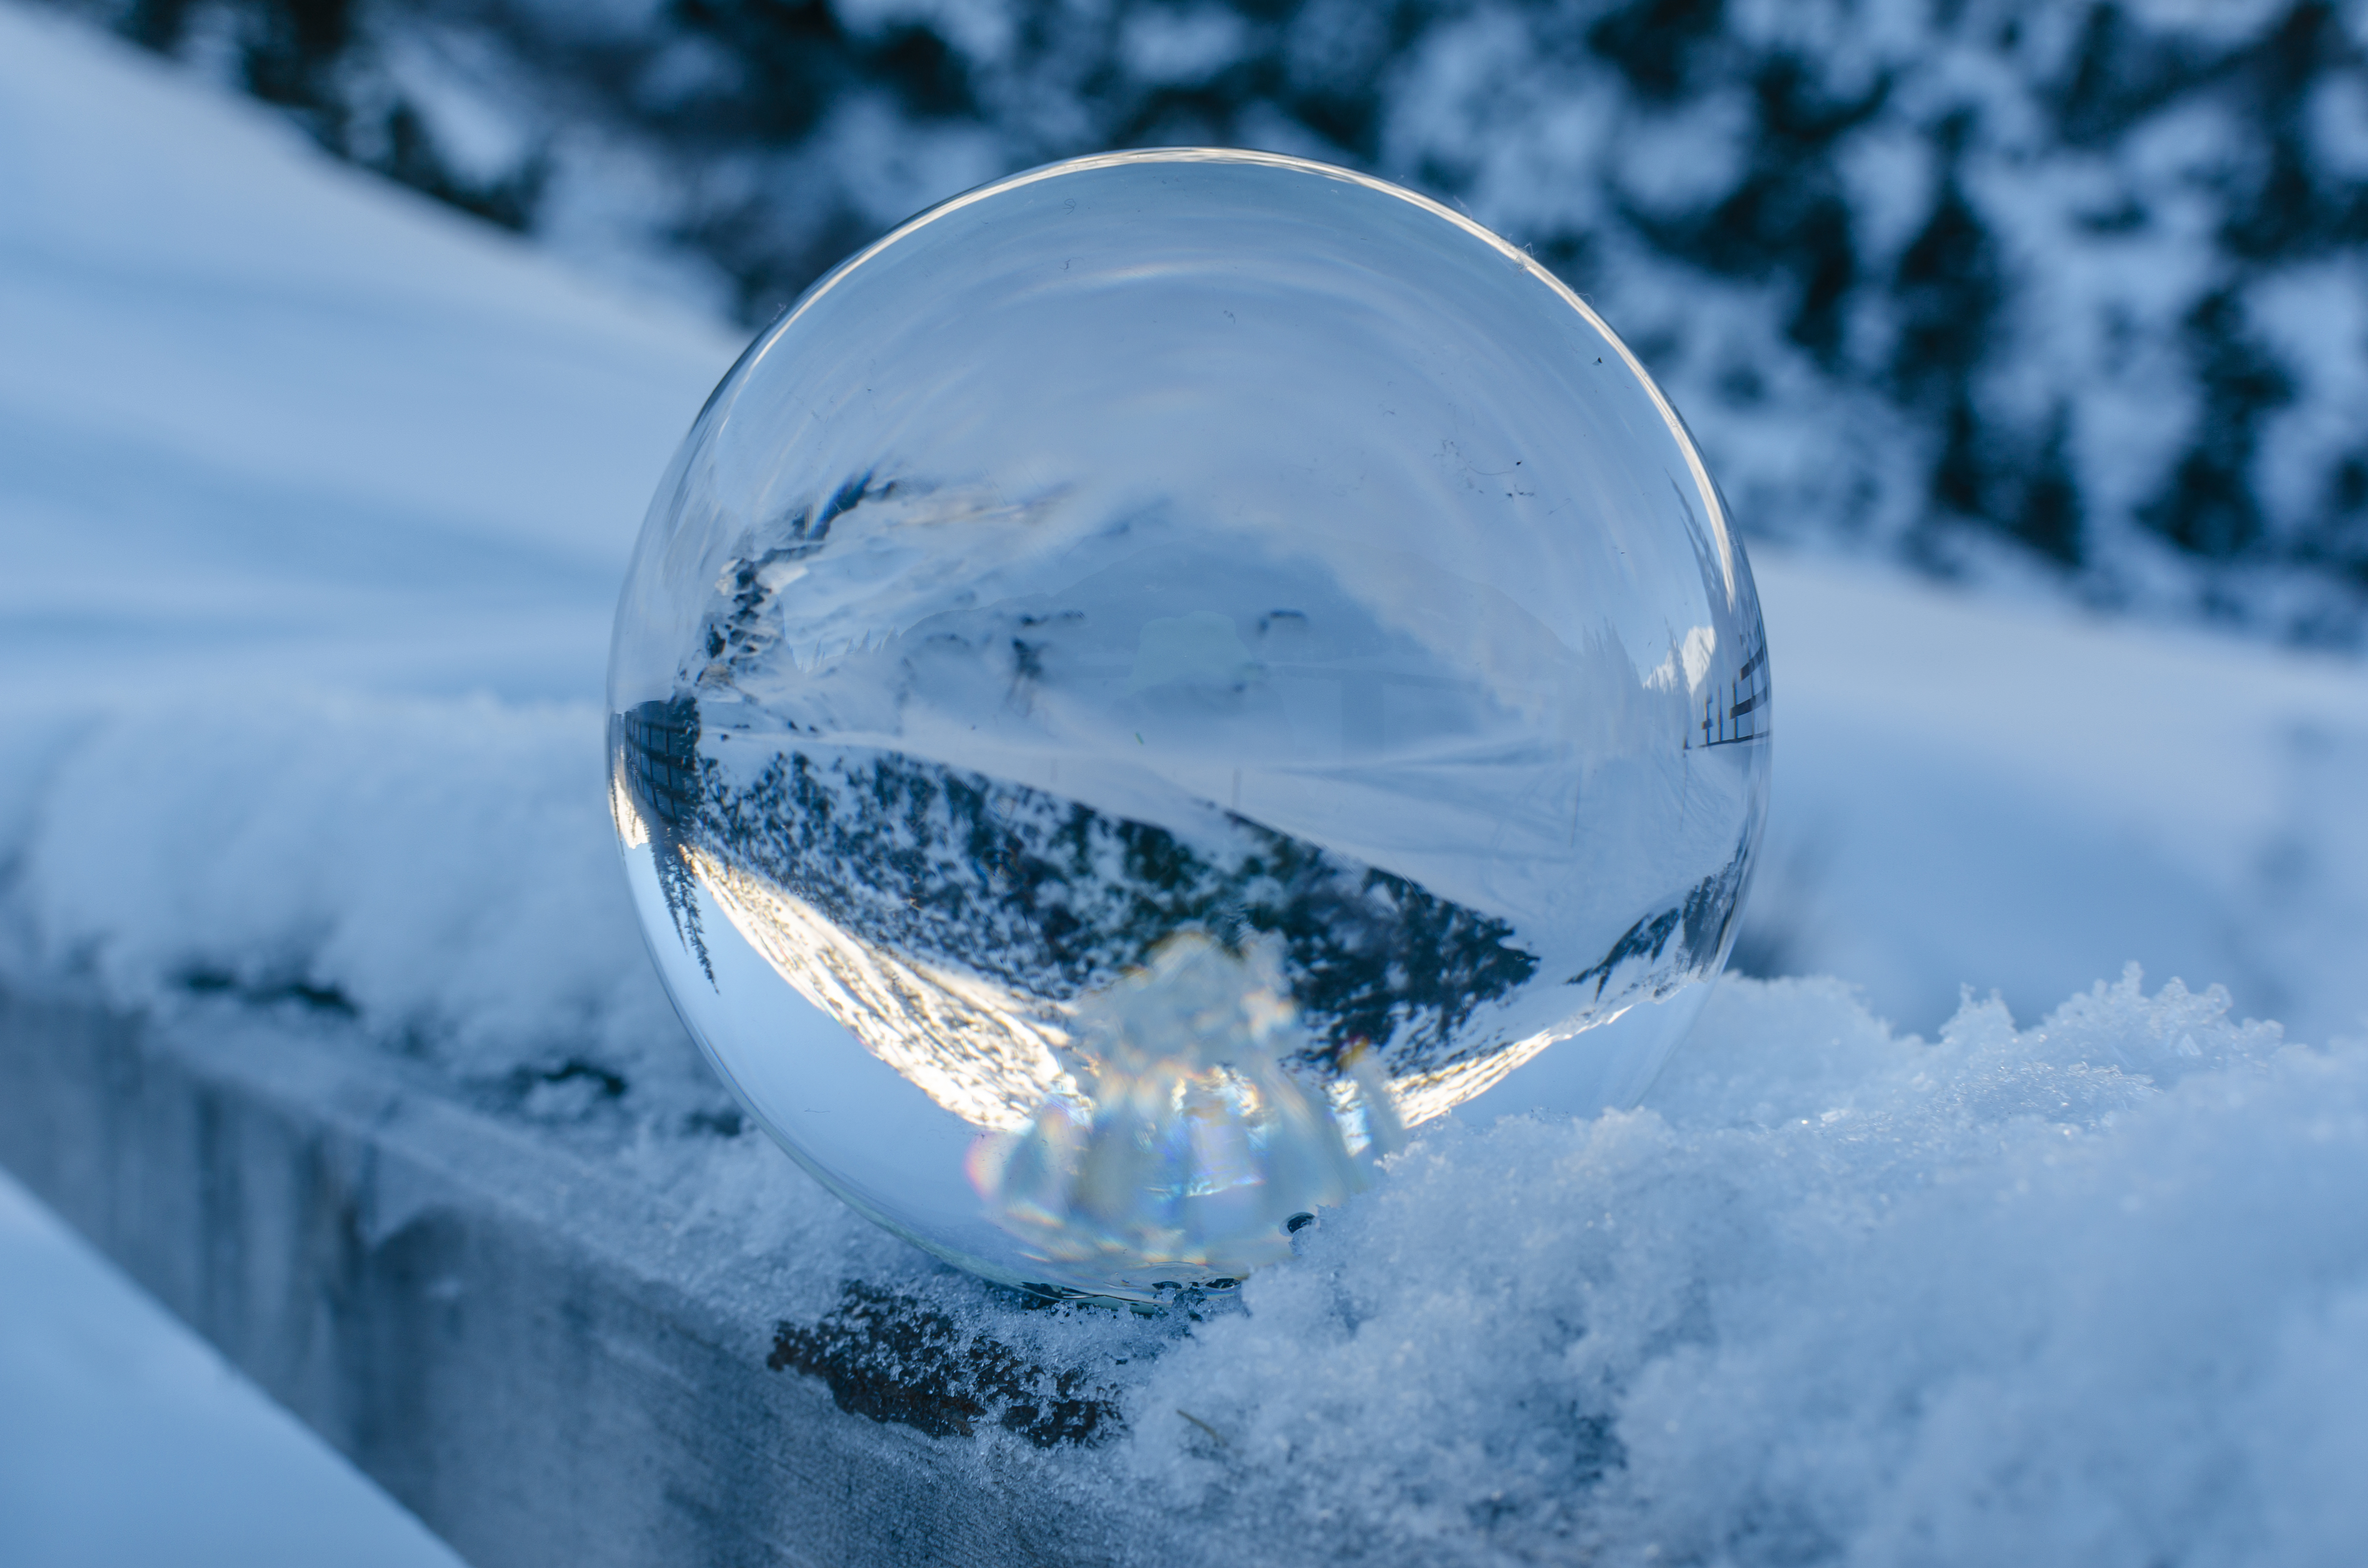
Lensball, lensballphoto, picoftheday, landscape, landscapephoto, nature, naturephoto, alps, mountain, austria, hicking, travel, tourismus, snow, nikon, winter, snowlandscape, forest, outdoor, nikonphoto, photooftheday, arlberg, sunlight, water, cloud, sky, branch, melting, tree, ice cap, plant, freezing, natural landscape, electric blue, frost, glacial landform, slope, glass, Transparent material, event, polar ice cap, reflection, twig, precipitation, arctic, macro photography, ball, sphere, cumulus, ocean, liquid bubble, tundra, winter storm, arctic ocean